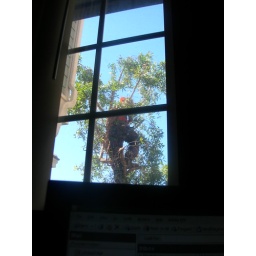
There's a man in the tree outside my window